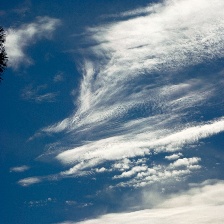
Cloud type: Cirroculumulus